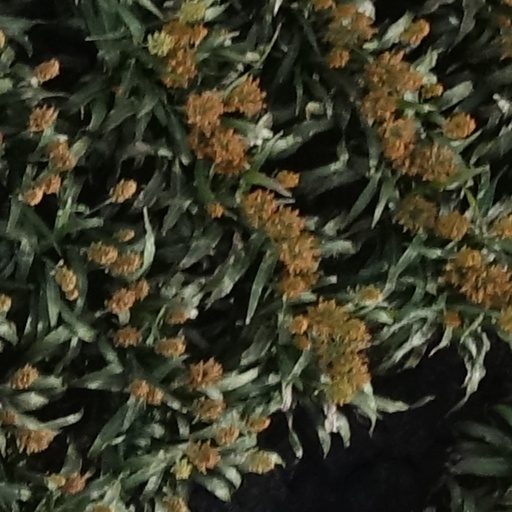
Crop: sorghum